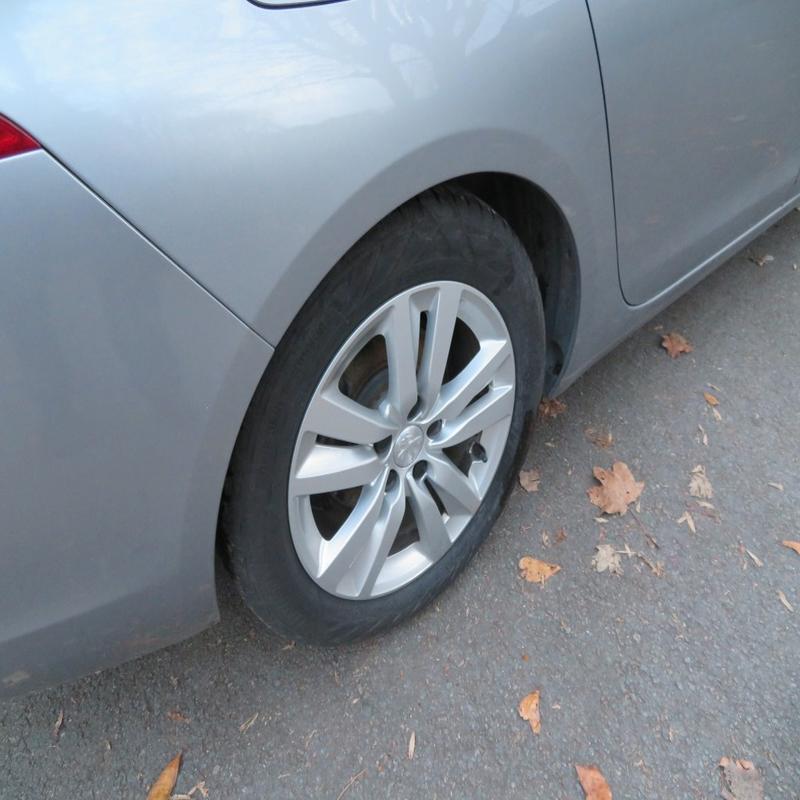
Aucun dommage détecté.
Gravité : aucun